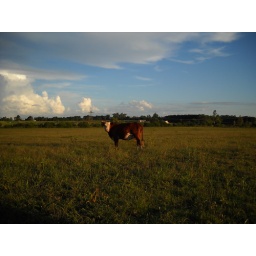
The cow in the road